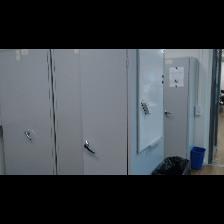
Label: NonHuman